List of steam locomotives remaining in Hungary

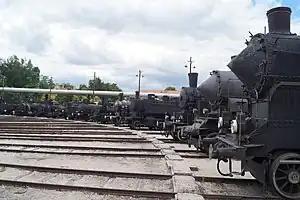
In the area of the Hungarian Railway History Park, there are several rescued old steam locomotives on display, in which interested visitors can even climb.

Steam locomotives have been used in Hungary since the 1840s. Many types of early specimens have not survived. In the 20th century, more attention was paid to conscious preservation, and 1-1 specimens were exhibited in some museums or railway stations. Nevertheless, it was not until 2000 that the Hungarian Railway History Park opened in Budapest, which specifically allowed the presentation of locomotives (including many steam locomotives).